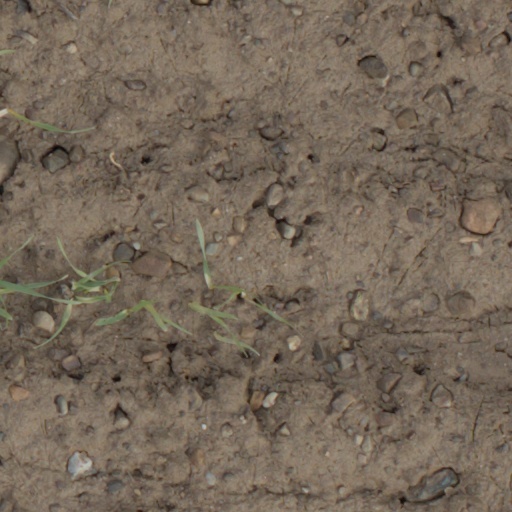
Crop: wheat